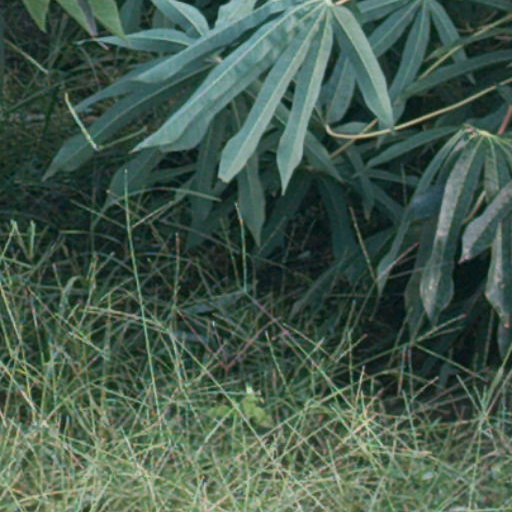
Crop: cassava